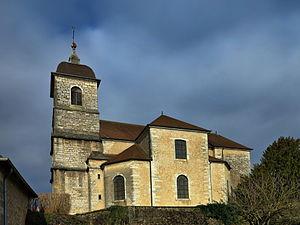
Inscrit aux monuments historiques sous le numéro PA00102297
Voray-sur-l'Ognon est une commune française, située dans le département de la Haute-Saône en région Bourgogne-Franche-Comté.
Cet article recense les monuments historiques de la Haute-Saône, en France, pour la partie sud-est du département.
L'église de l'Assomption est une église catholique située à Voray-sur-l'Ognon, en France.